Lawang Sewu

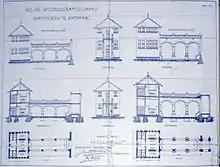
Blueprints for Building B

The complex consists of several buildings, two main ones named A and B and two smaller ones named C and D, on Pemuda Street. The L-shaped A building faces the Tugu Muda roundabout. There are two identical towers on A building, which were originally used to store water, each with a capacity of . The building features large stained-glass windows and a grand staircase in the center. There was also once a tunnel connecting A building to several other sites in the city, including the governor's mansion and the harbour.